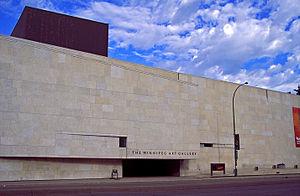
La Musée des beaux arts de Winnipeg est une galerie d'art publique fondée en 1912 située au cœur de la ville de Winnipeg au Canada.